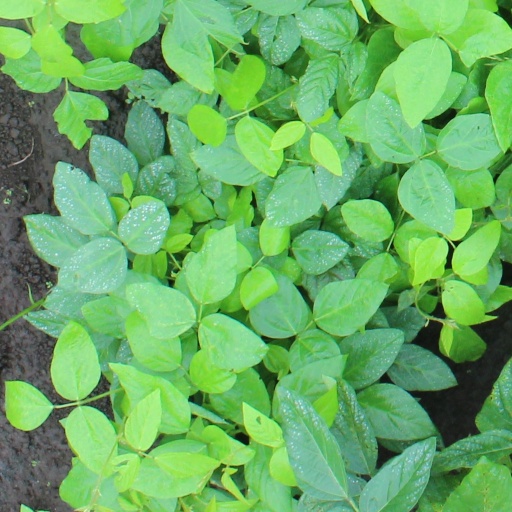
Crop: soybean